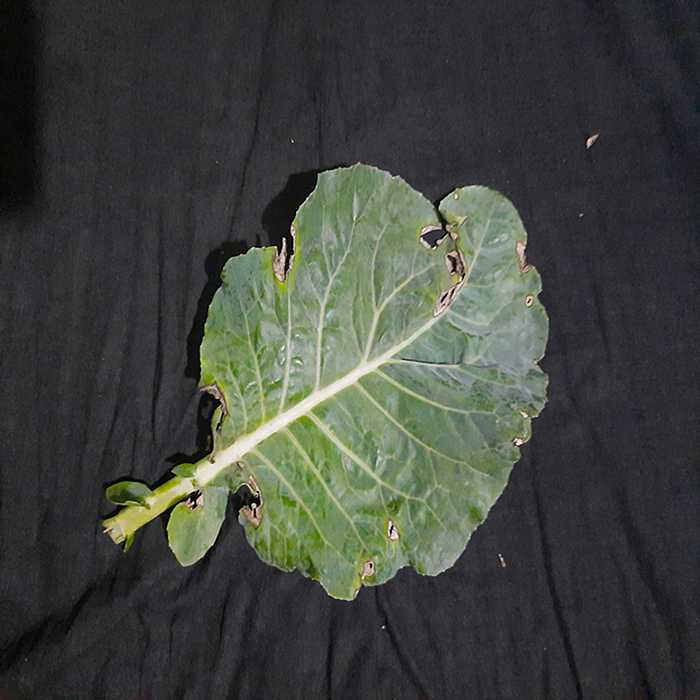
Plant: Cauliflower
Label: Downy mildew